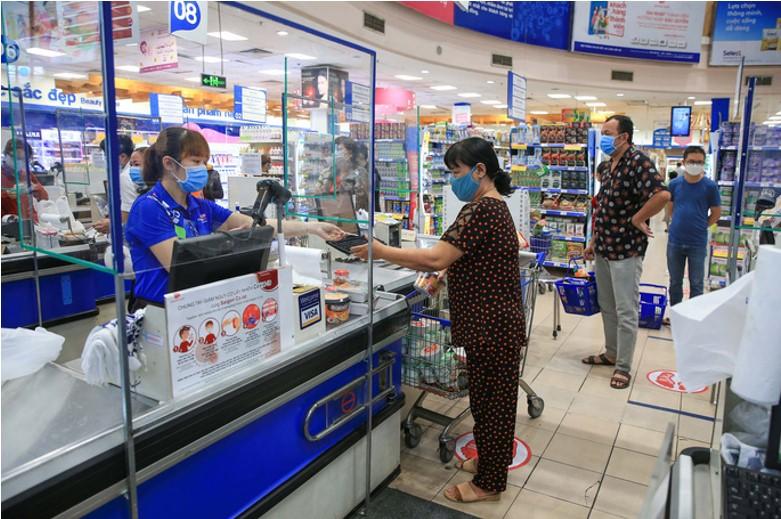
có nhiều người đến đang xếp hàng chờ thanh toán